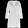
Label: Dress